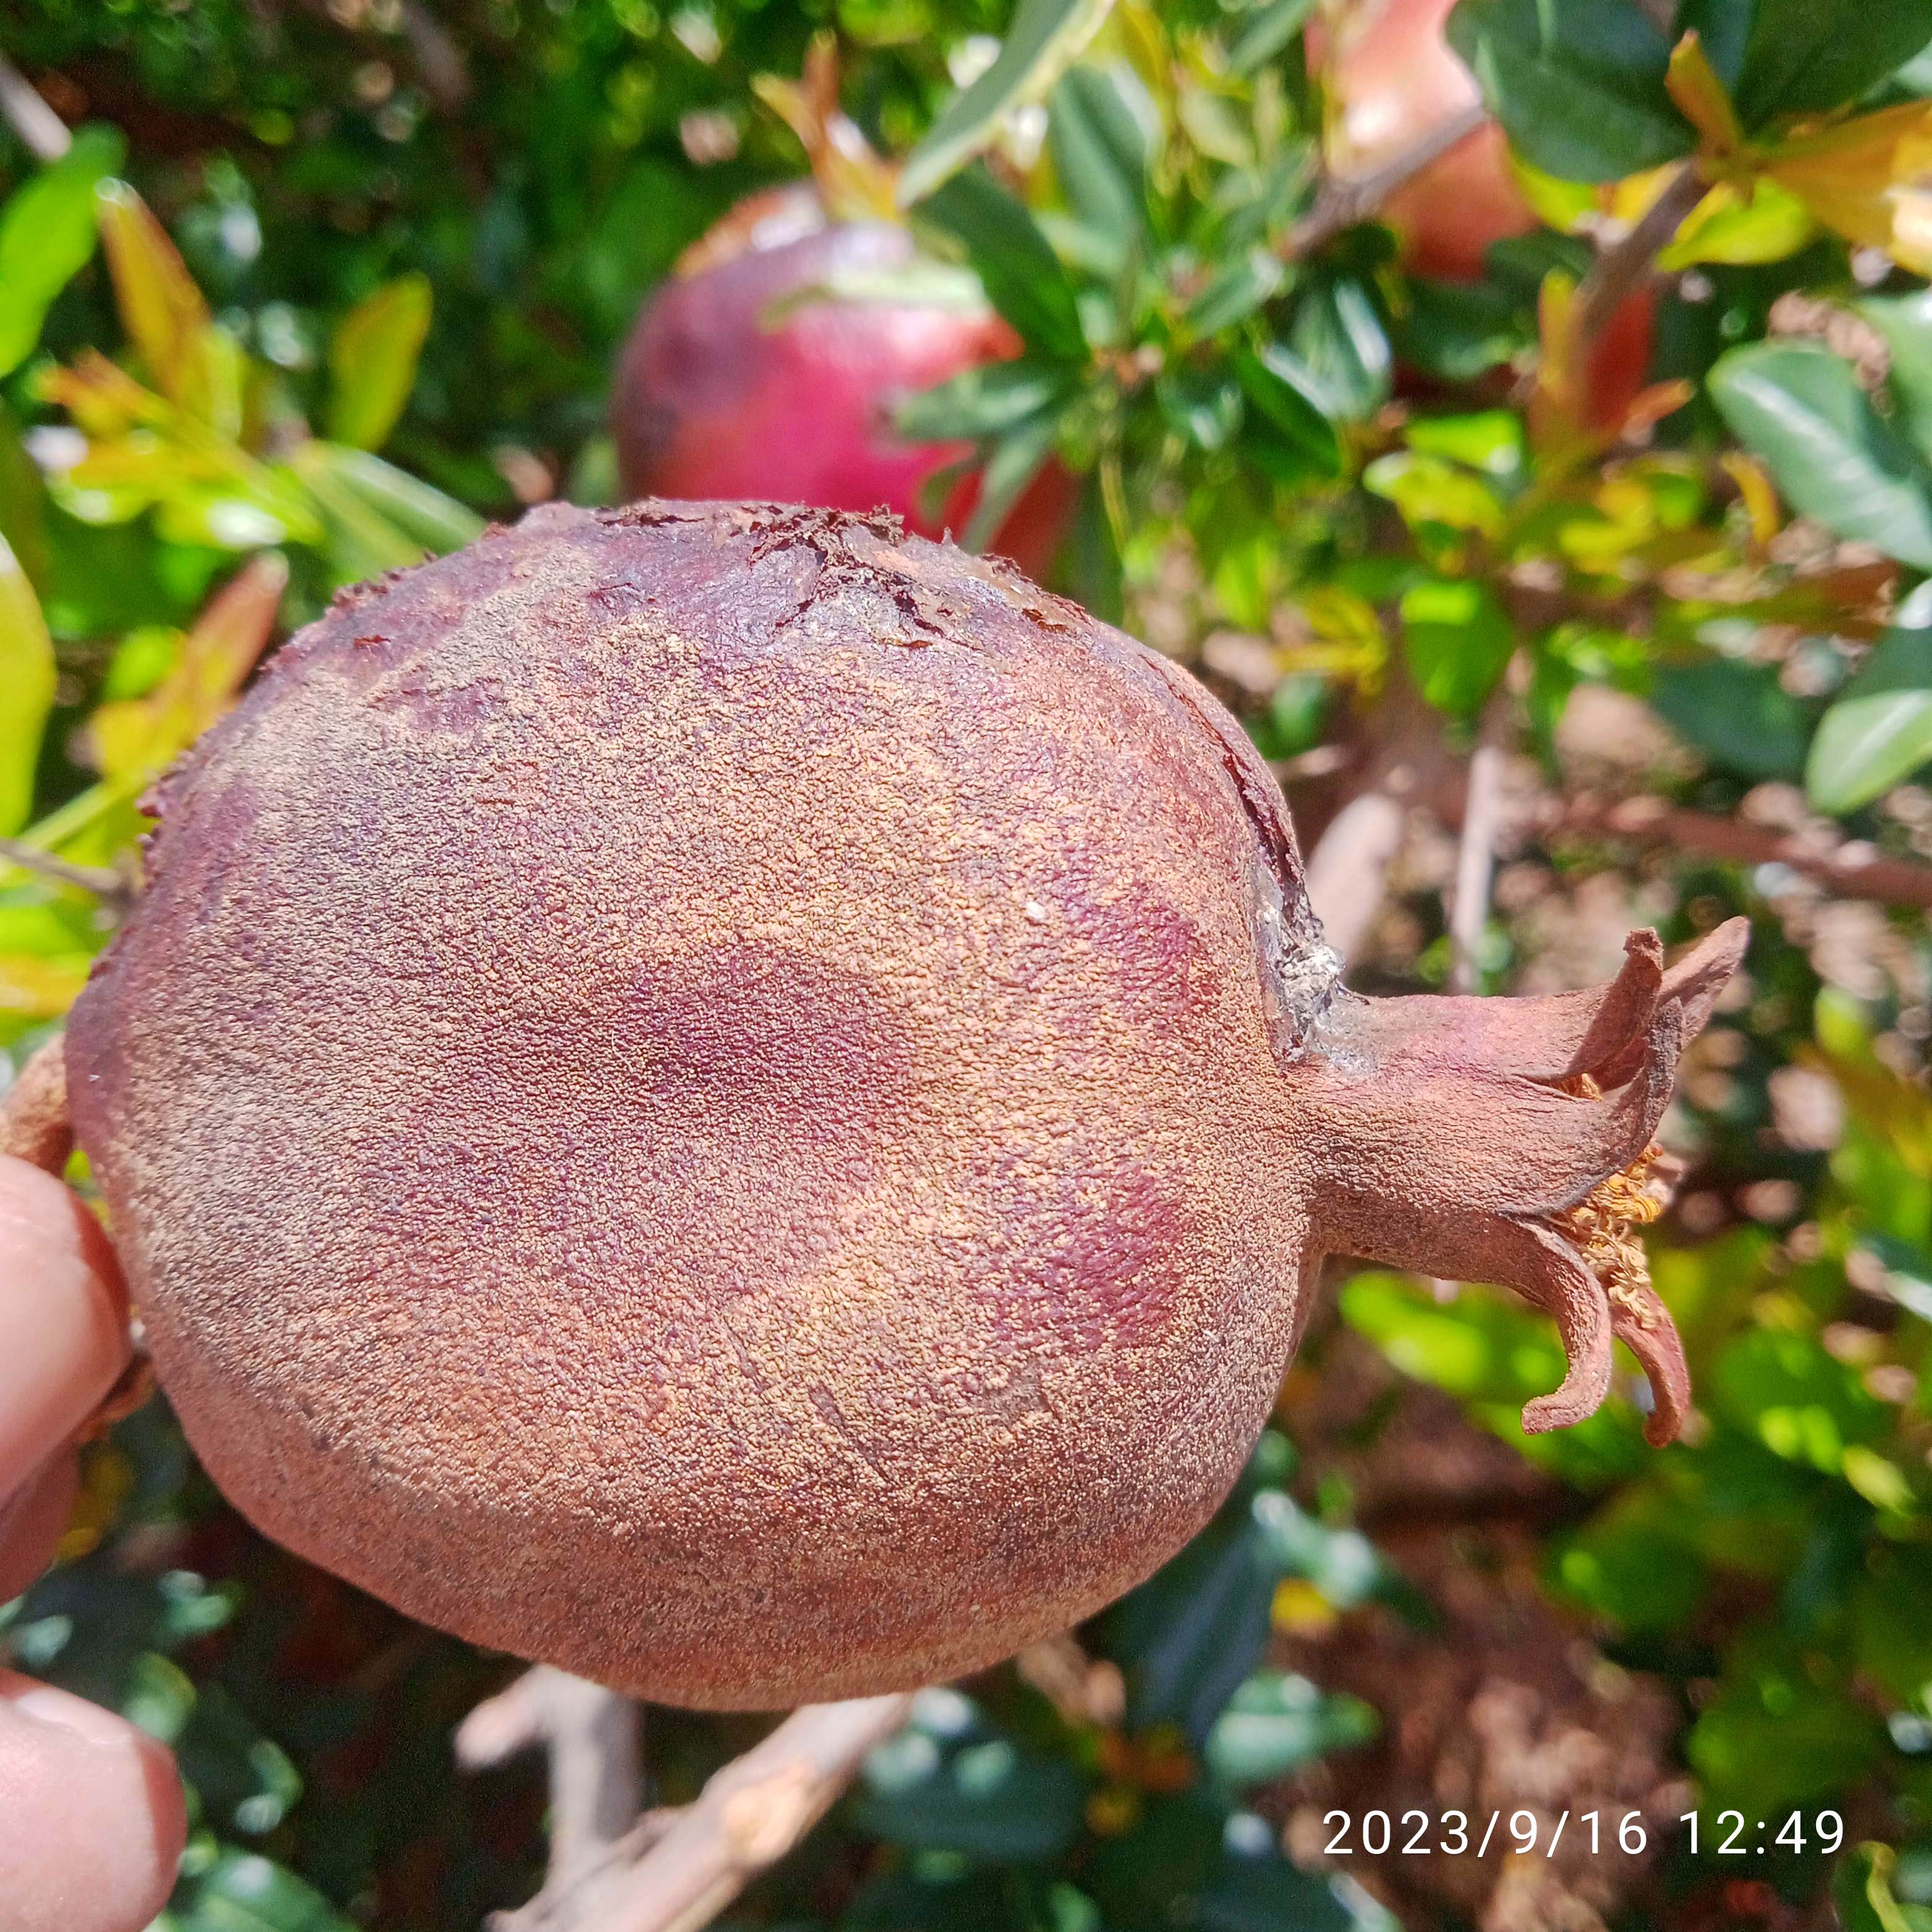
Label: Alternaria